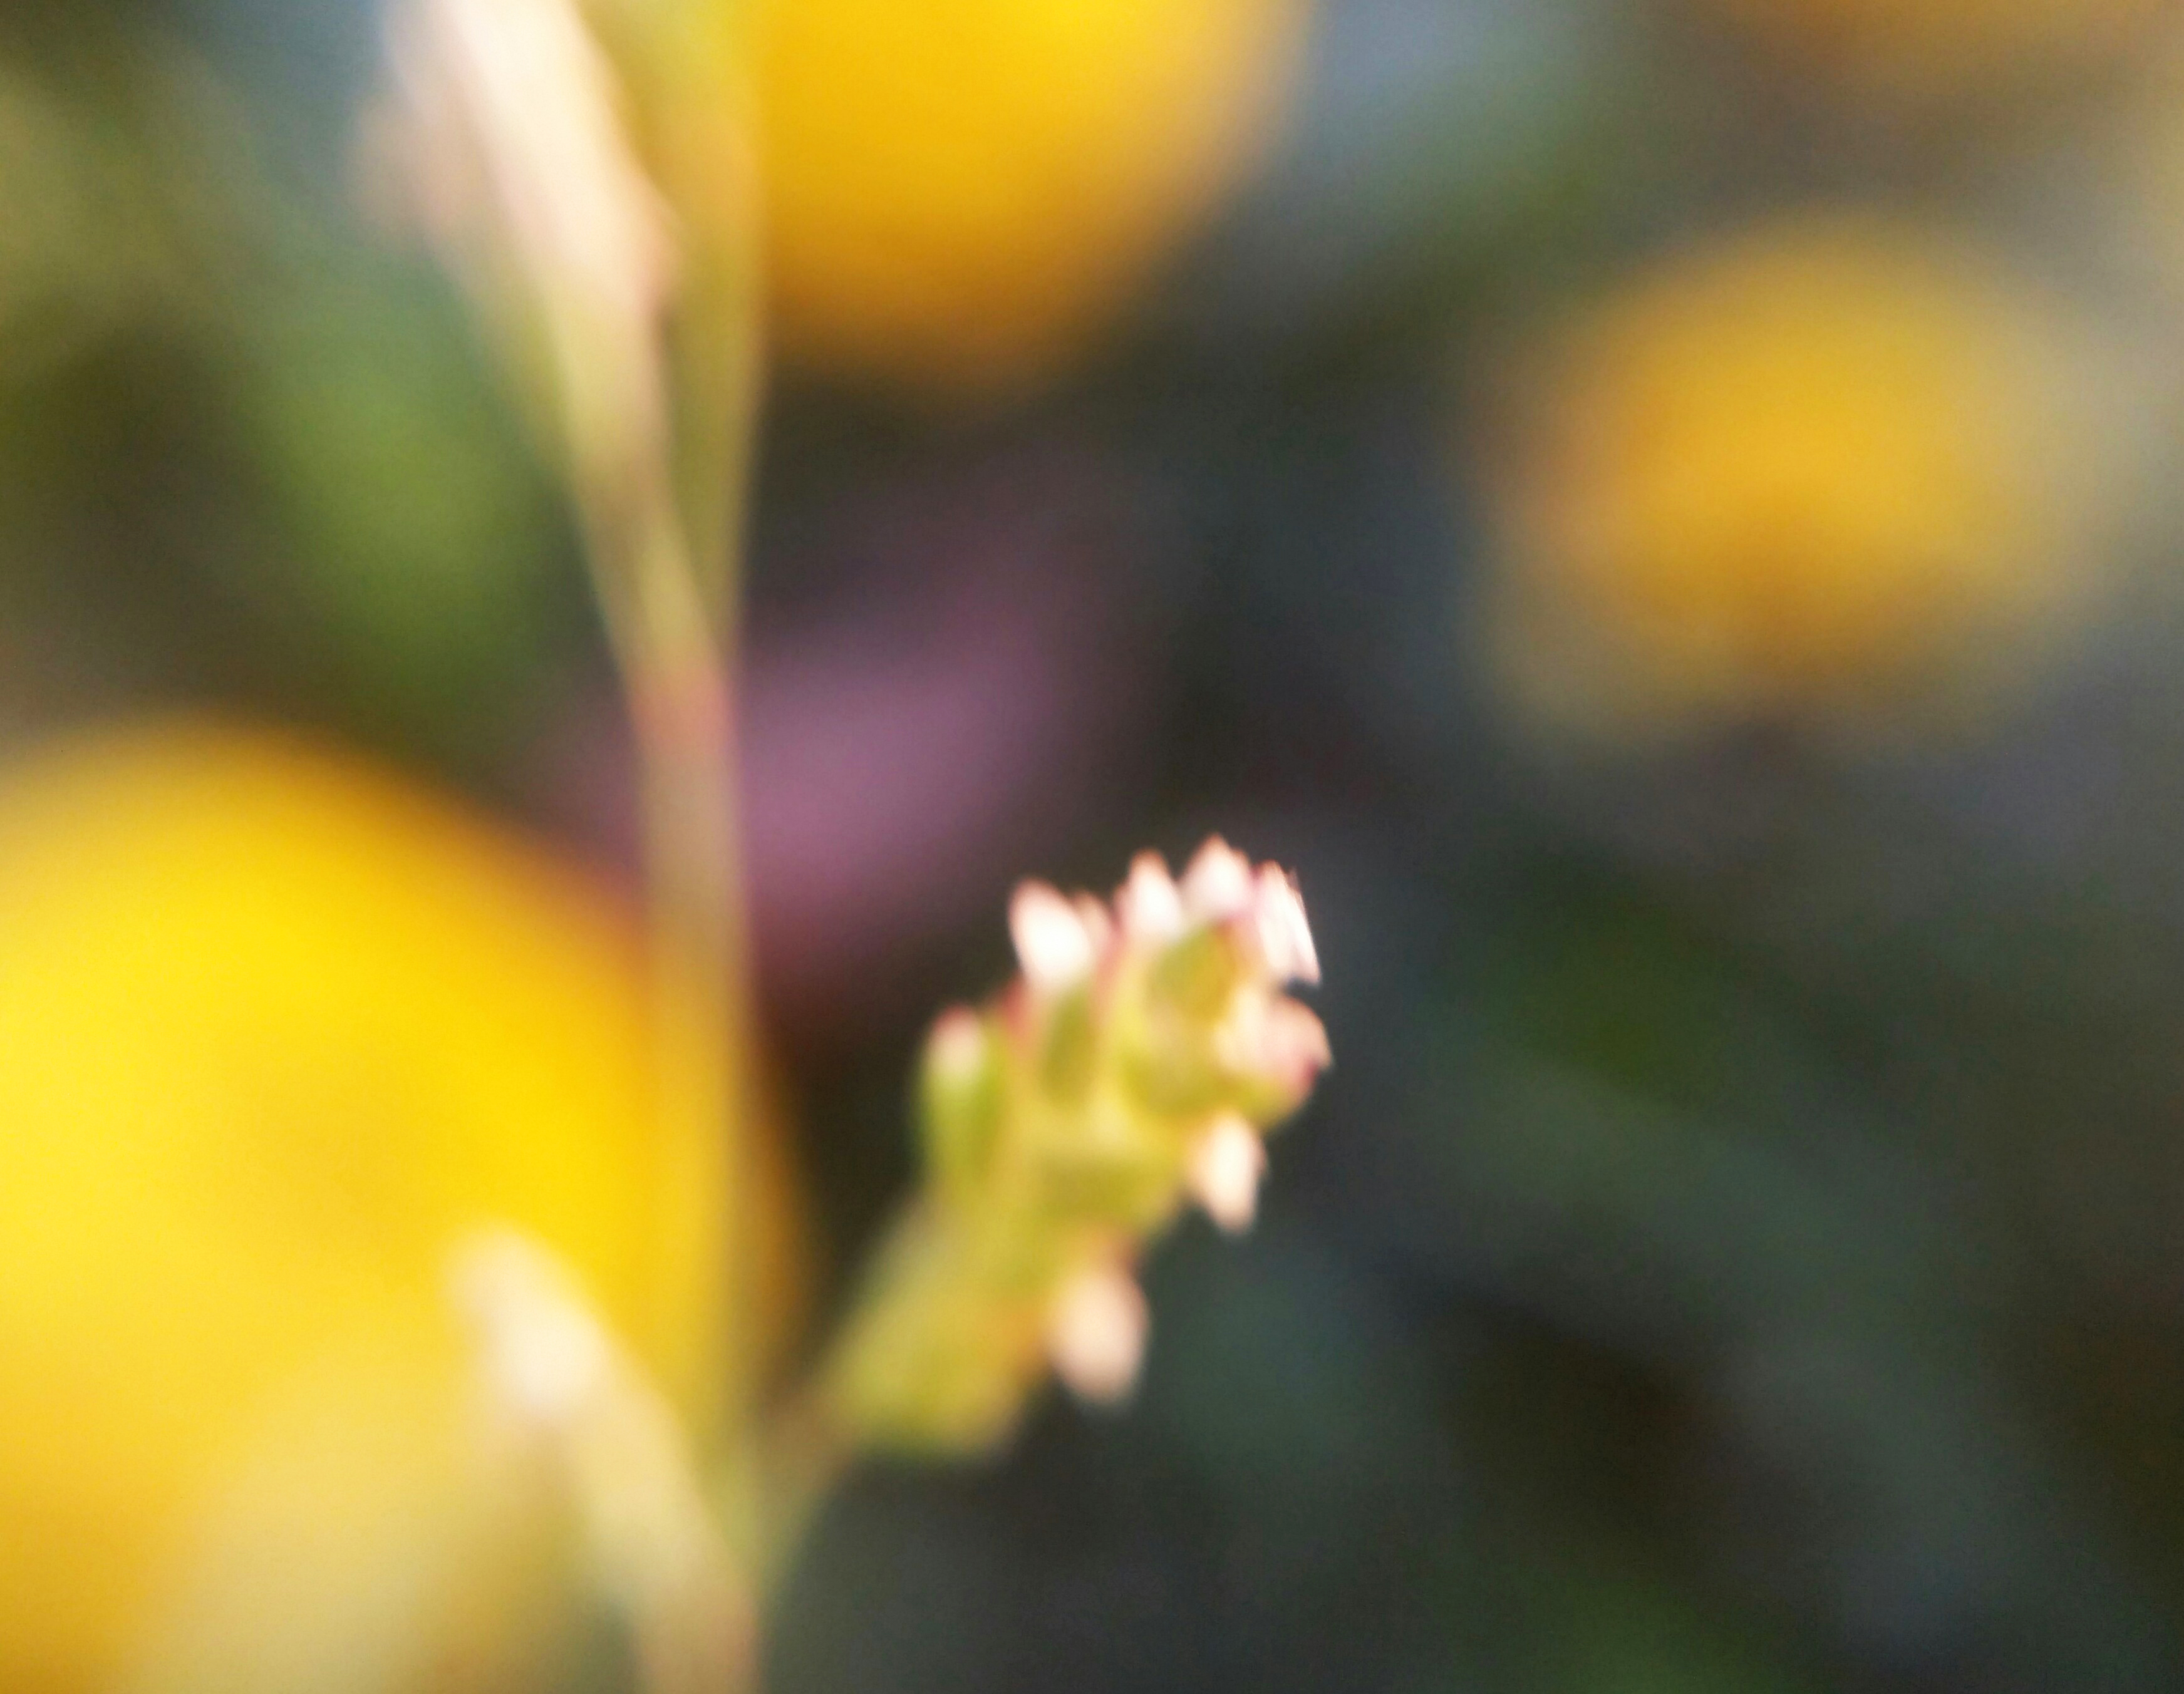
nature, yellow, flower, macro photography, plant, close up, spring, botany, leaf, photography, petal, bud, sunlight, flowering plant, plant stem, wildflower